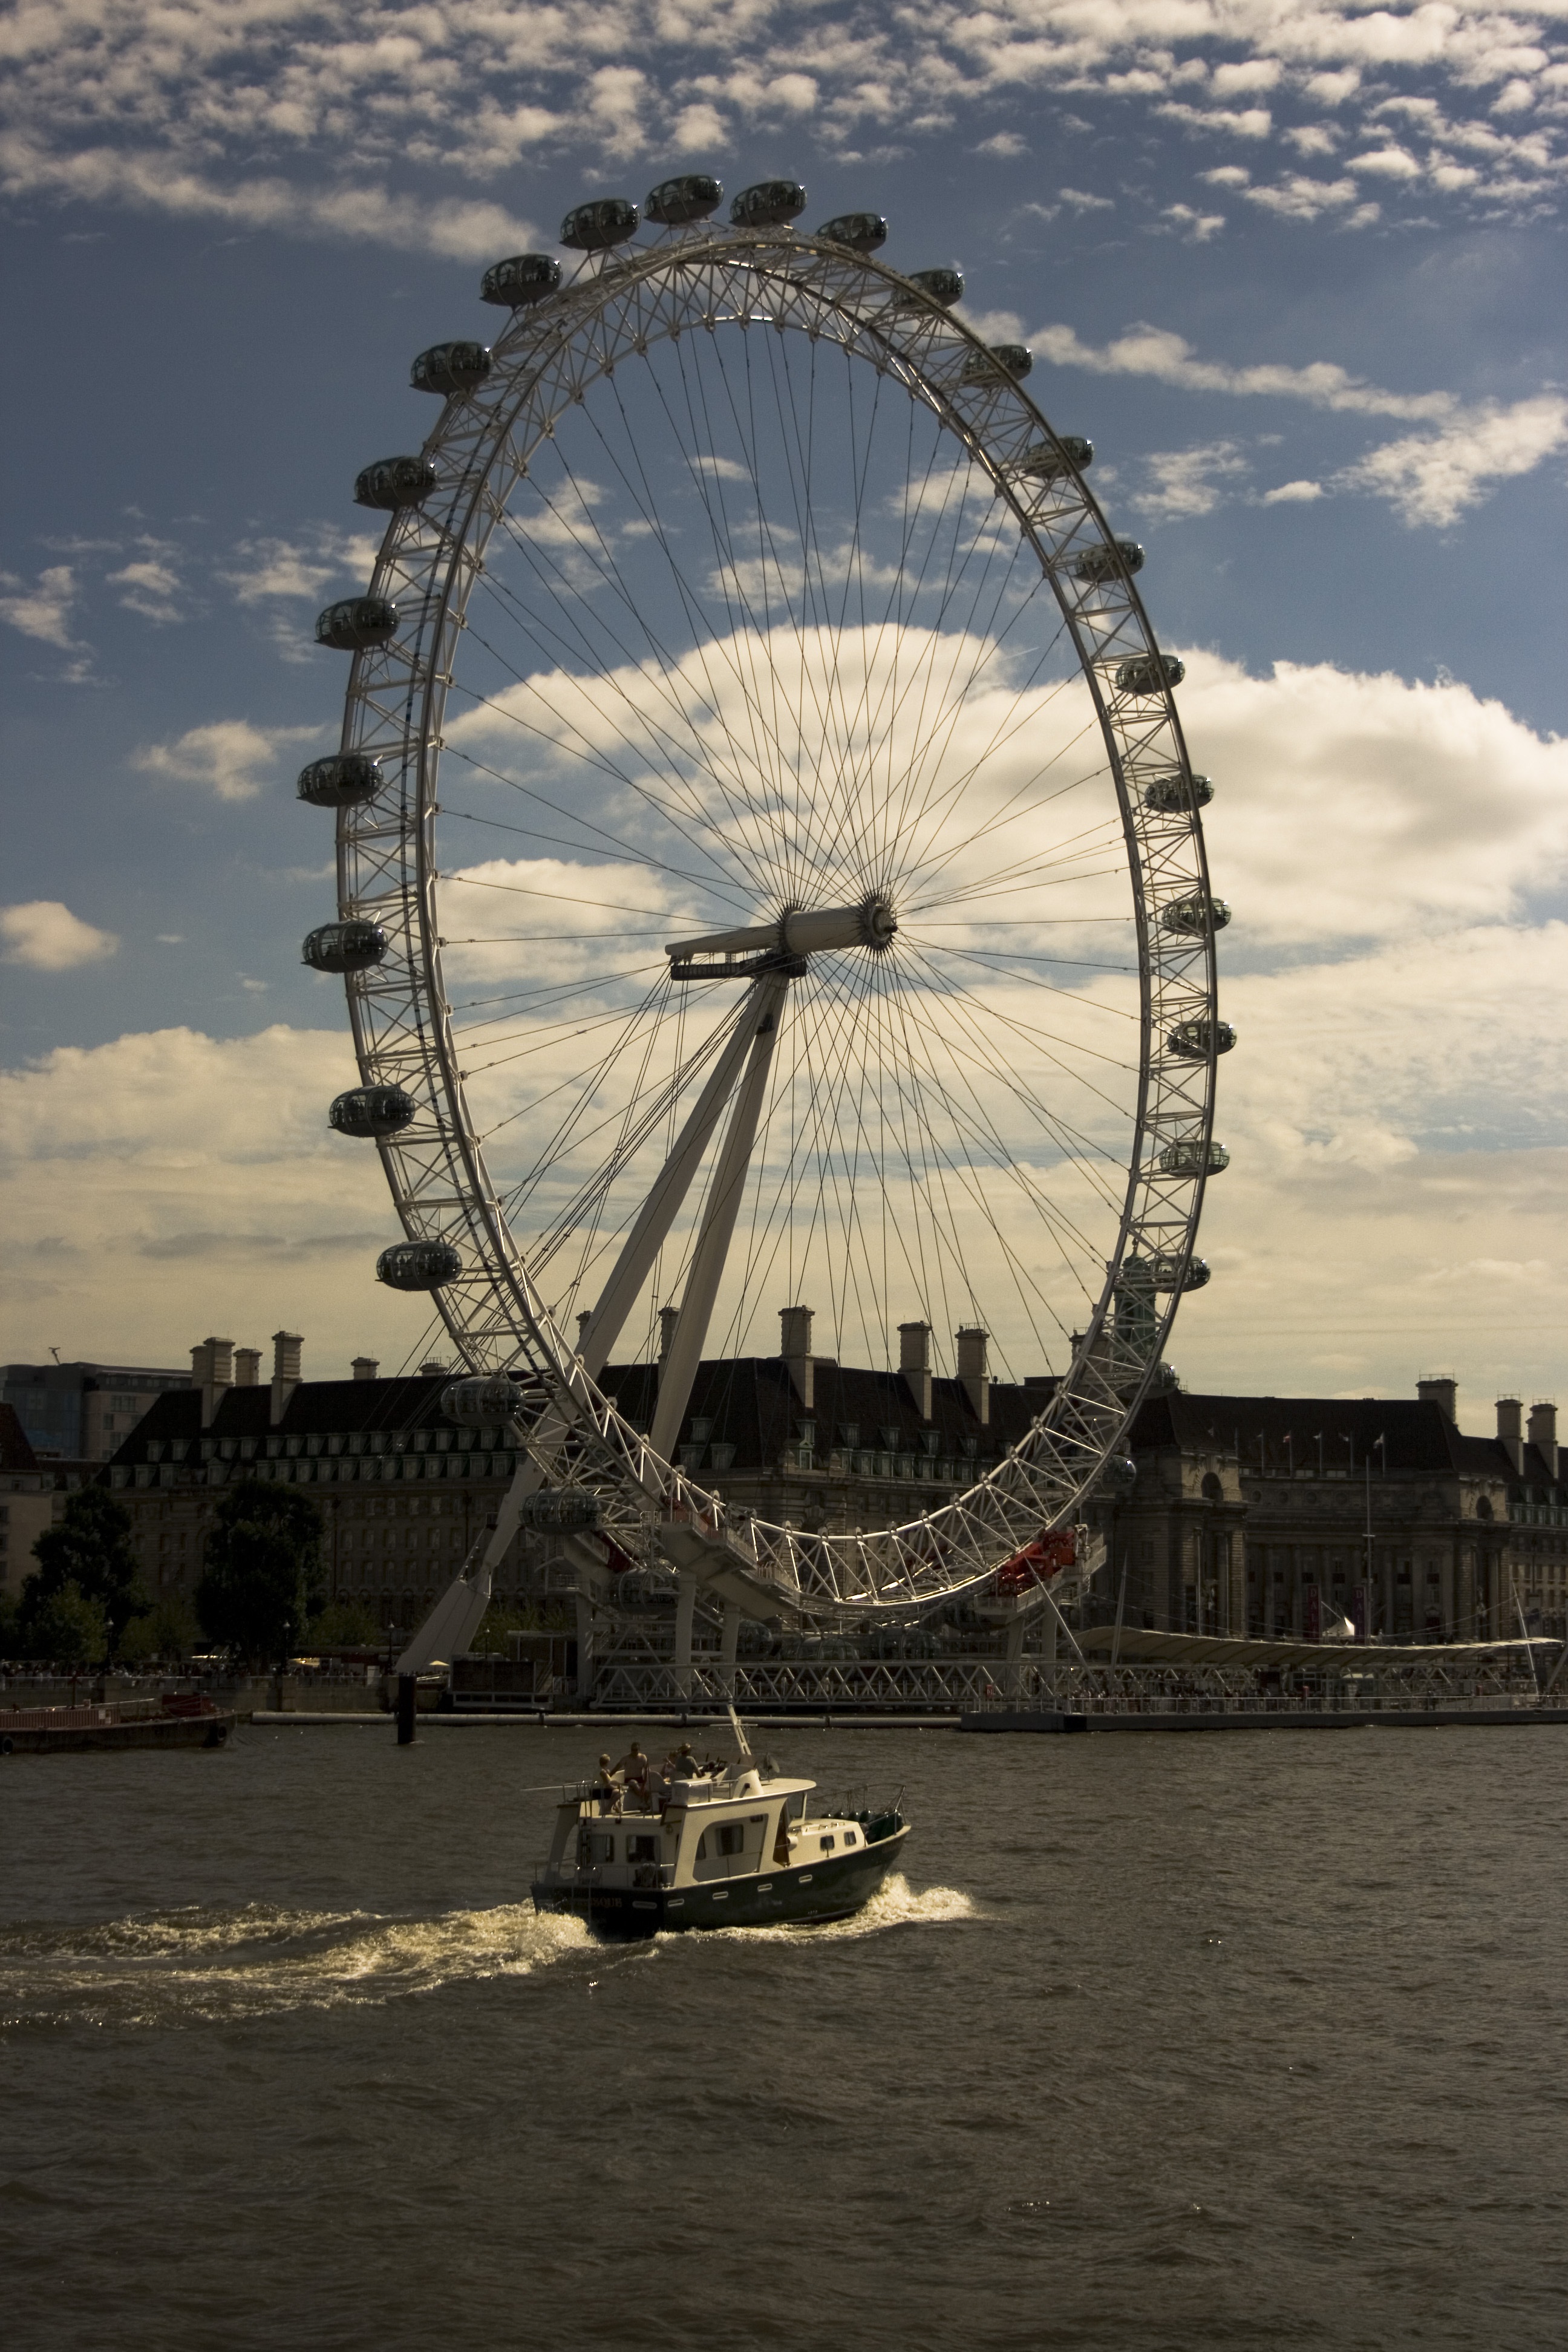
reflection, vehicle, ferris wheel, london eye, tourist attraction, ferris, thames, geographical feature